Upper house

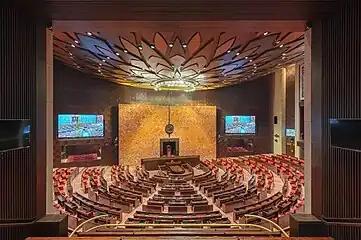
The chamber of the Council of States (Rajya Sabha), the Indian Parliament's Upper House

The role of a revising chamber is to scrutinise legislation that may have been drafted over-hastily in the lower house and to suggest amendments that the lower house may nevertheless reject if it wishes to. An example is the British House of Lords. Under the Parliament Acts 1911 and 1949, the House of Lords can no longer prevent the passage of most bills, but it must be given an opportunity to debate them and propose amendments, and can thereby delay the passage of a bill with which it disagrees. Bills can only be delayed for up to one year before the Commons can use the Parliament Act, although economic bills can only be delayed for one month.